Marlborough wine region

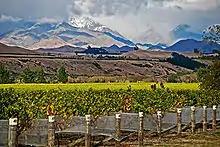
Vineyards in the Awatere Valley, looking south towards the Kaikōura Ranges

Awatere Valley is further to the south-east and south of the Wither Hills. The most recent sub-region to be substantially developed, it accounts for about a third of the total Marlborough growing area. Vineyards are concentrated in the alluvial valley floor of the Awatere River, centred around the town of Seddon. Vineyards are also planted further up the narrowing river valley floor to the southwest, and further south following State Highway 1 through to the township of Ward. This sub-region is protected from winds by both the Wither Hills and the mountains of the Inland Kaikōura Range to the south, with a generally cooler climate.